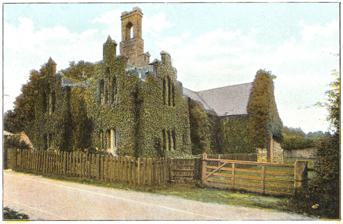
Building: Quarr Abbey House
Country: United Kingdom
Year built: 1859
(new) Quarr Abbey House circa 1910 - Original Quarr Abbey House is incorporated in to the new Quarr Abbey The Quarr Abbey House was one of several houses constructed along the north coast of the Isle of Wight in southern England . Built in the 19th century from the ruins of a Norman abbey, it was a residence of the Cochrane family and was later incorporated into the new Quarr Abbey monastery that was built on the site. History The house was built with stone from the ruins of a Norman abbey in the 19th century. It became the home of Sir Thomas John Cochrane in 1859. His daughter Minna was lady-in-waiting to Princess Beatrice , youngest daughter of Queen Victoria . It was at Quarr Abbey House that Princess Beatrice spent her honeymoon after her marriage to Prince Henry of Battenberg on July 23, 1885, at St. Mildred's Church, Whippingham on the Isle of Wight . Henry died ten years later and was buried at St. Mildred's Church, part of which became known as the Battenberg Chapel. Queen Victoria visited Quarr Abbey House. The Prince of Wales, later Edward VII , and the German Kaiser William II watched the sailing boats from the balcony of the house during the annual Cowes Week Regatta . Only ten days before her death, Queen Victoria recorded in her diary she had enjoyed a duet at Quarr Abbey House played by Minna Cochrane and her daughter Beatrice. After the Queen's death at Osborne House , the Cochrane family and others ceased to frequent the island so often. Quarr Abbey House was left in the hands of a caretaker. On 24 May 1907 Quarr Abbey House was bought by Benedictine monks who had been leasing the Appuldurcombe House near Wroxall on the Isle of Wight . The house was incorporated into the new Quarr Abbey monastery that was built on the site. Note: The photo incorrectly shows the original Quarr Abbey house, the photo is the house which is part of the Abbey Ruins, The Original Quarr Abbey House is actually part on the new abbey, the Victorian House was incorporated in to the design of the new Abbey, Its hard to see the house from the visitors center but you can see its stables, the Google satellite photos are a clear way to view the old house [ clarification needed ] See also Quarr Abbey References